The Cradle of Courage

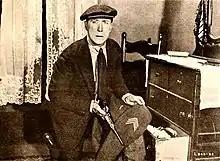
Still with William S. Hart

The Cradle of Courage is a 1920 American silent drama film directed by Lambert Hillyer and written by Frederick Bradbury and Lambert Hillyer. The film stars William S. Hart, Ann Little, Tom Santschi, Gertrude Claire, Frank Thorwald, and George Williams. The film was released on September 19, 1920, by Paramount Pictures. Copies of the film are in the Museum of Modern Art and at other film archives.